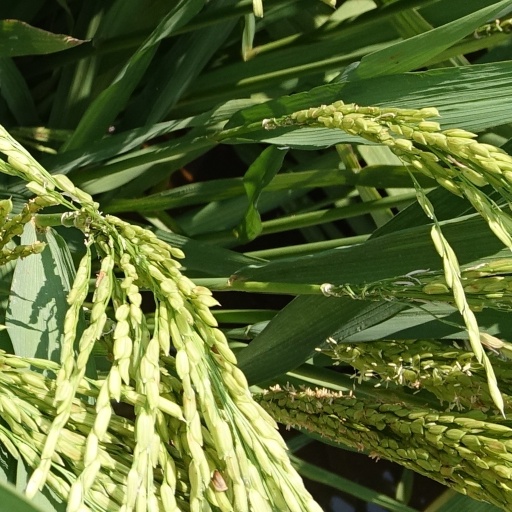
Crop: rice